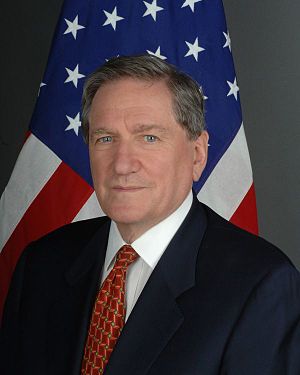
Richard Holbrooke
Richard Holbrooke
Richard Charles Albert Holbrooke var en amerikansk diplomat med tilknytning til Det Demokratiske Parti med stor erfaring fra internationalt diplomatisk arbejde, herunder fredsarbejde. Han er den eneste person, der har haft posten som vice-udenrigsminister med samtidigt ansvar for to forskellige regioner, nemlig for Asien samt for Europa.